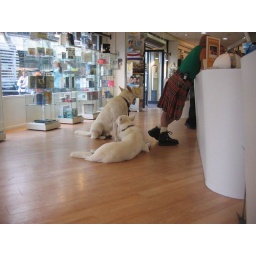
at the apple store in Amsterdam...these dogs were beautiful!